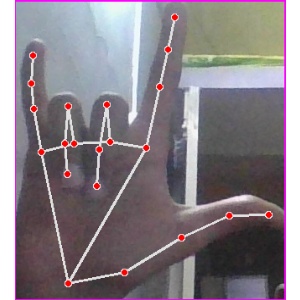
अक्षर: व